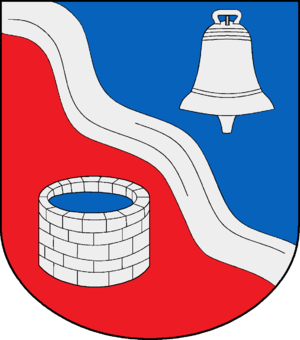
Schürensöhlen
Coat of arms of Schürensöhlen
Schürensöhlen er en kommune i det nordlige Tyskland, beliggende i Amt Sandesneben-Nusse i den nordvestlige del af Kreis Herzogtum Lauenburg. Kreis Herzogtum Lauenburg ligger i delstaten Slesvig-Holsten.